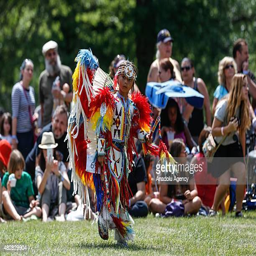
people take part in festival